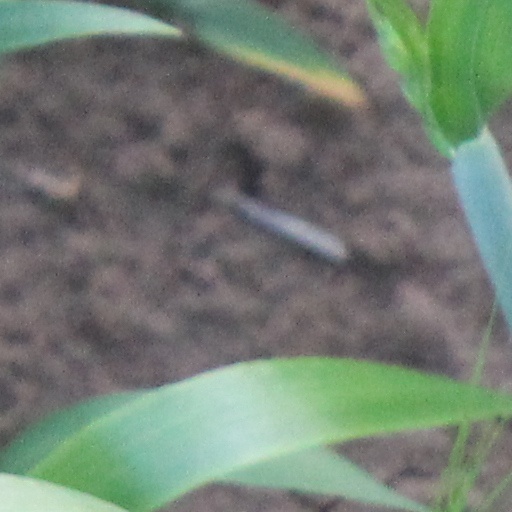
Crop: wheat